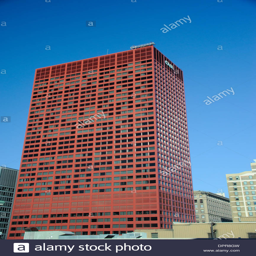
skyscraper is a-ft , story high - rise building located